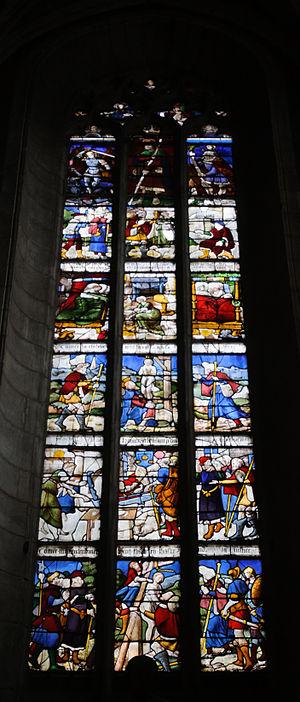
Verrière (XVIe siècle) des Pélerins de Saint-Jacques (ou le miracle du pendu-dépendu) de l'église Saint-Nicolas de Châtillon-sur-Seine (Côte-d'Or, région Bourgogne, France)De haut en bas
Le miracle du pendu-dépendu constitue le septième miracle du De miraculi sancti Jacobi, deuxième livre du Codex Calixtinus.
L'église Saint-Nicolas est une église catholique située à Châtillon-sur-Seine en Côte-d'Or, en France.